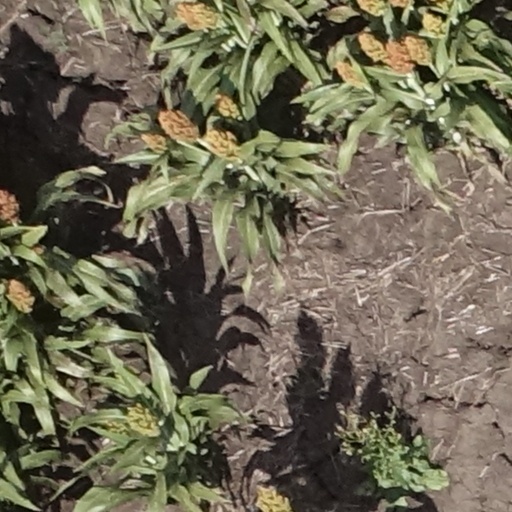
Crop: sorghum